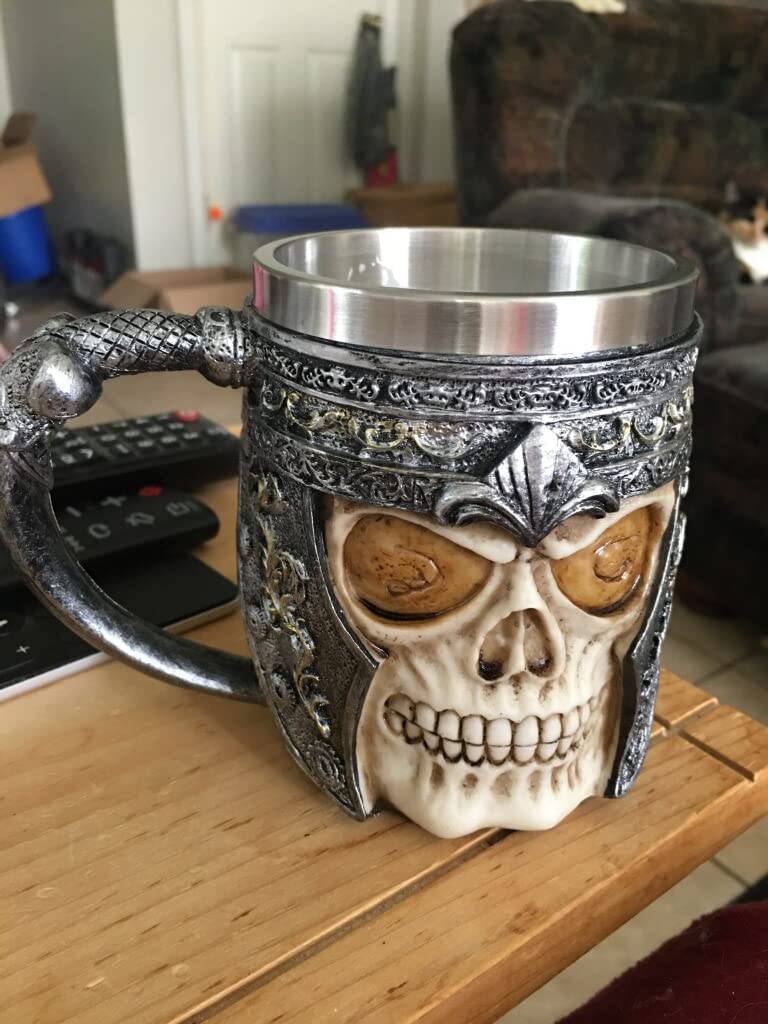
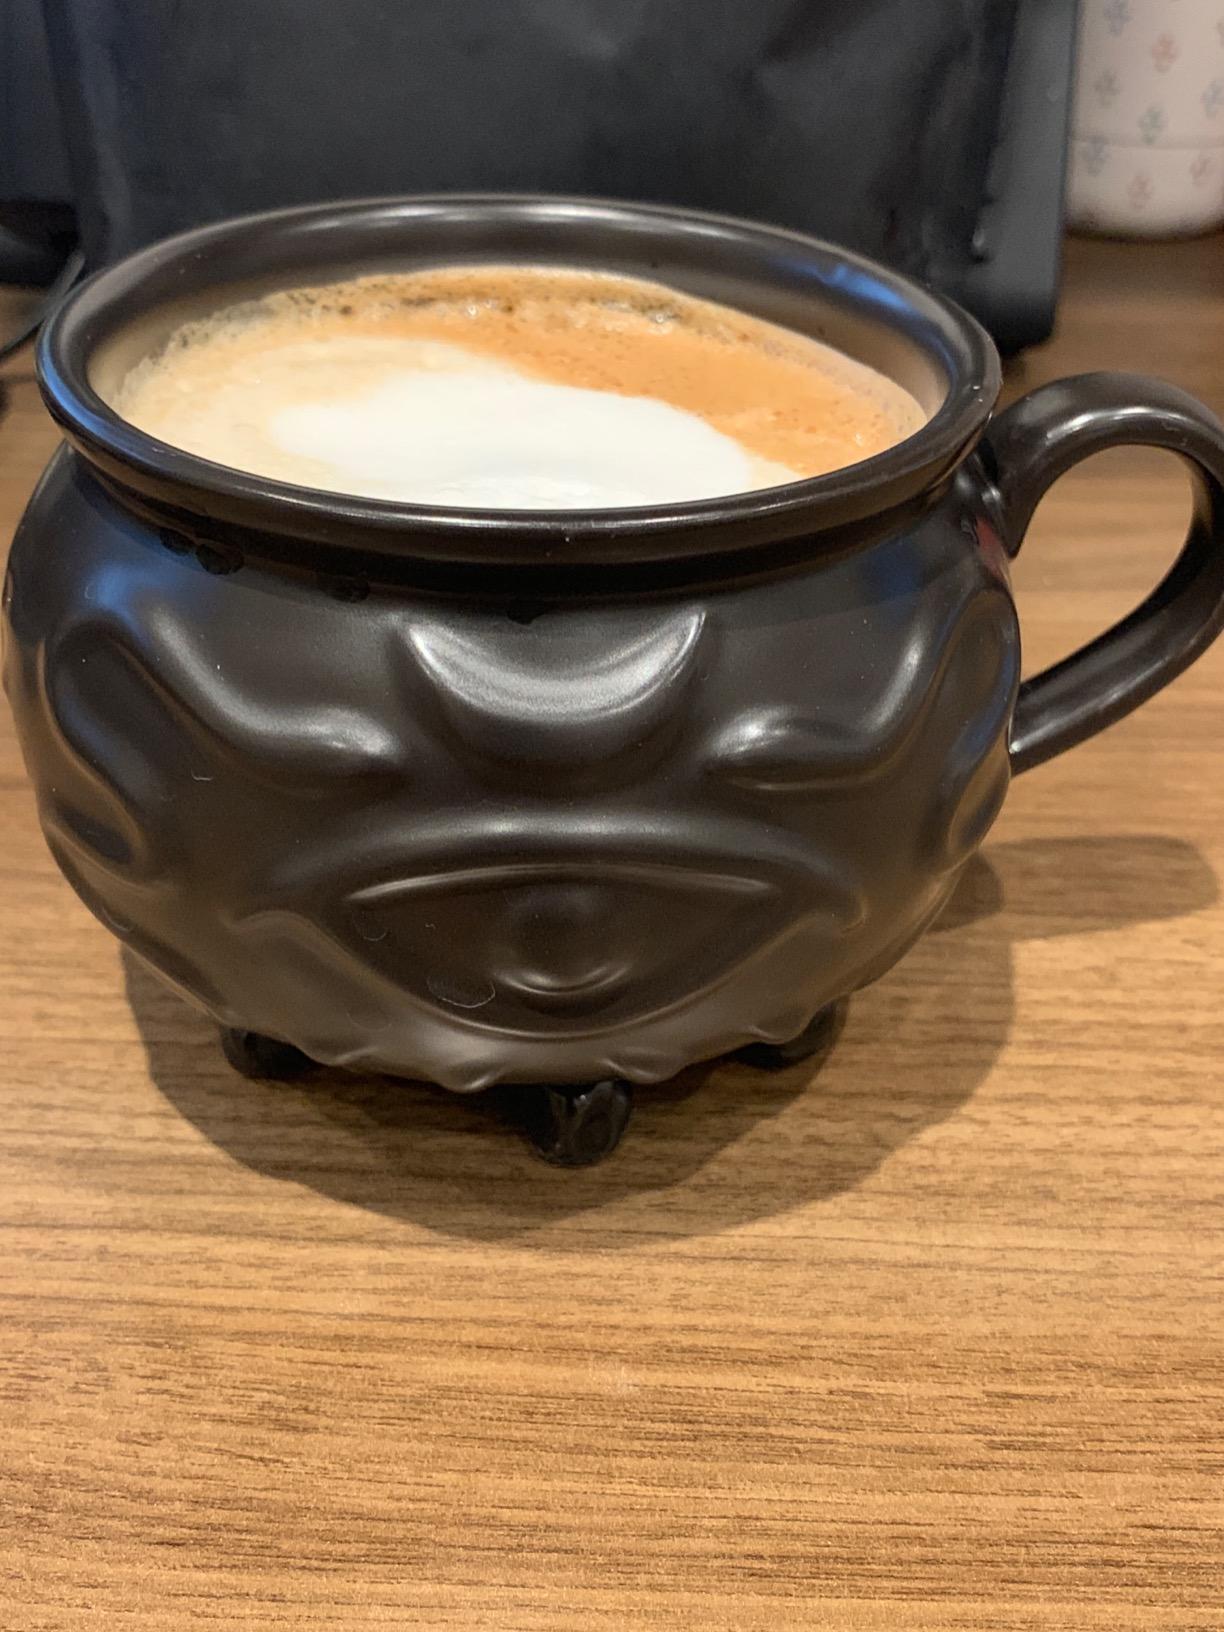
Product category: items_mug
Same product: no